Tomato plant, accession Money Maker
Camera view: vertical (180 deg); turntable rotation: 180 degrees
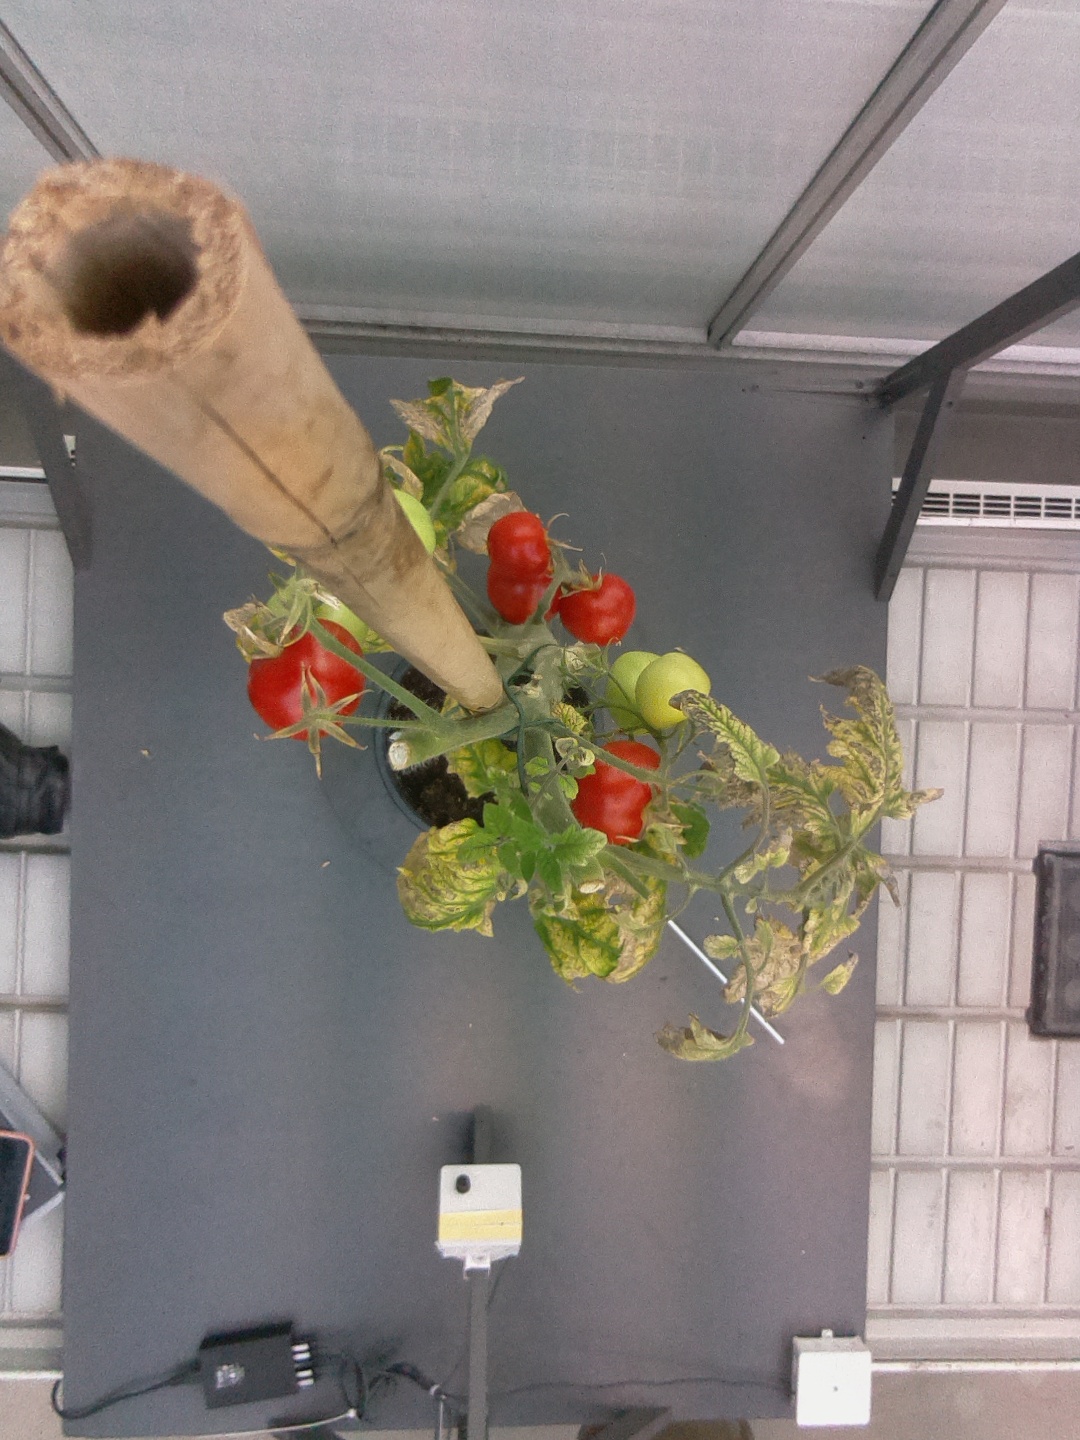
BBCH growth stage 86: 60%-70% of fruits show typical fully ripe color